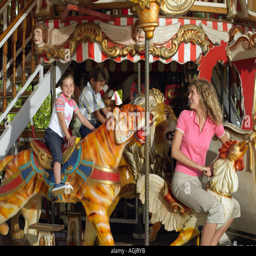
mother and kids on a carousel